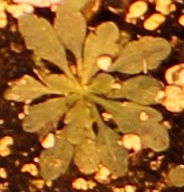
Label: Horseweed